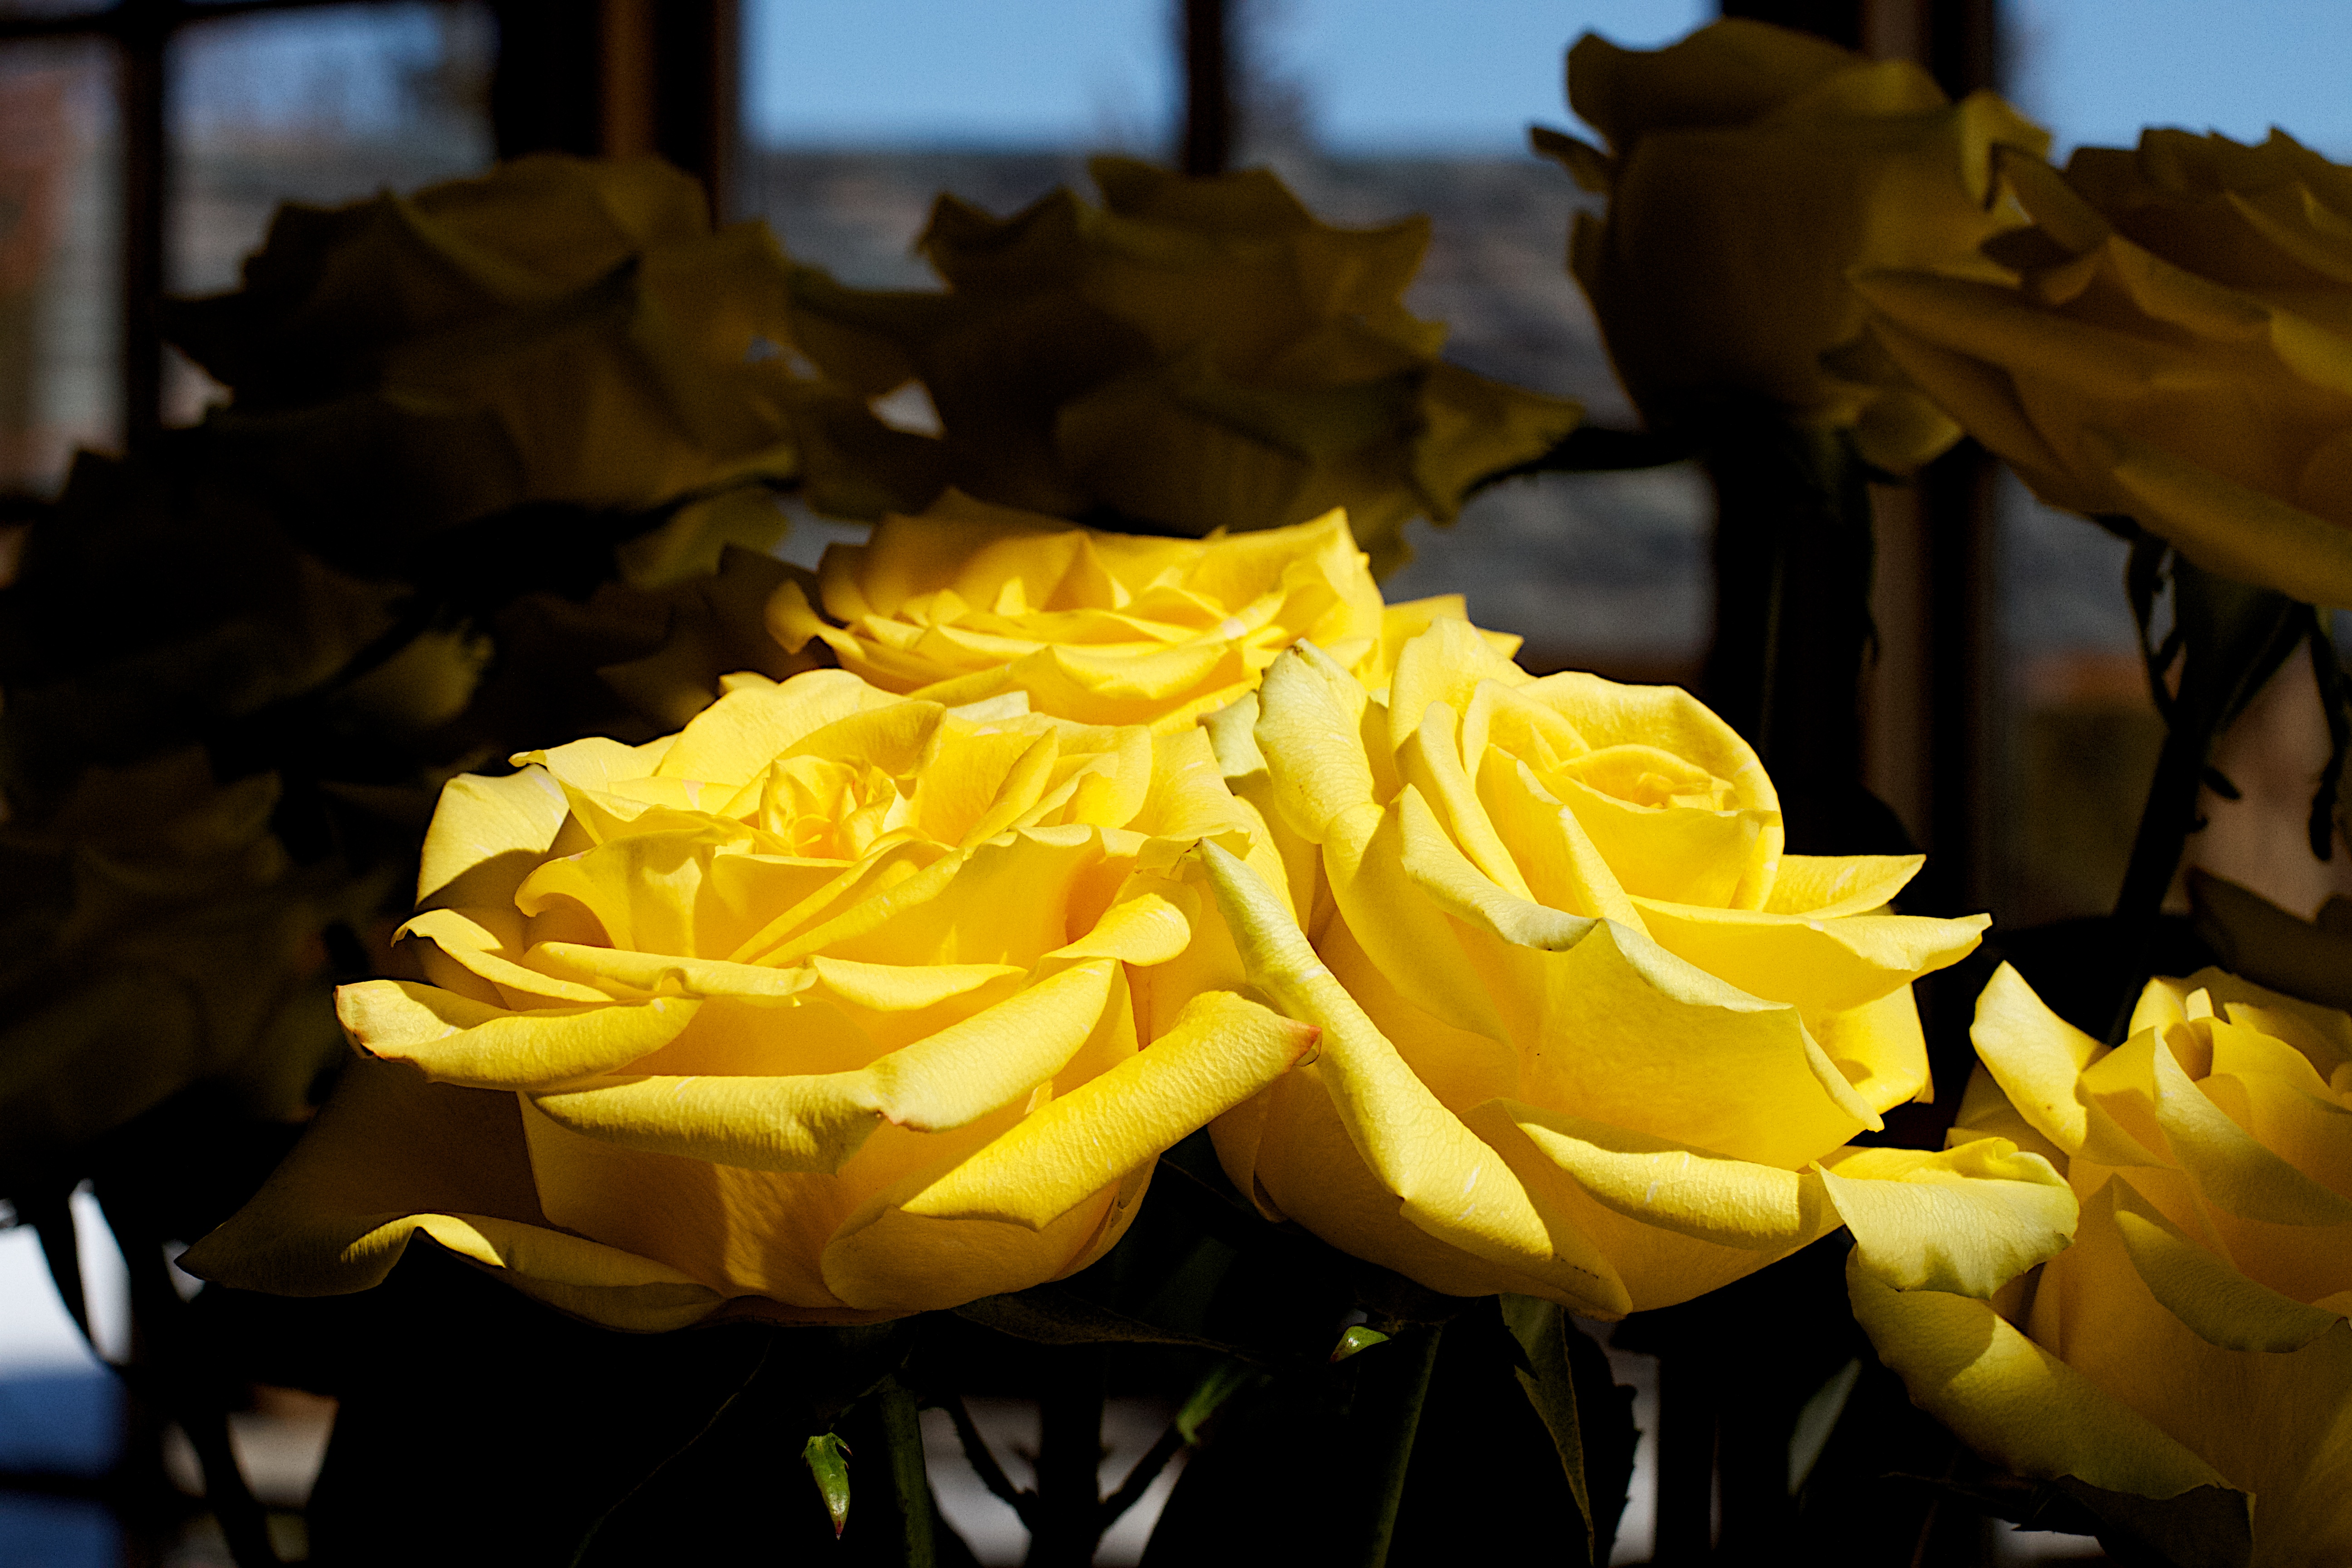
plant, flower, petal, rose, yellow, flora, floristry, macro photography, flowering plant, rose family, land plant